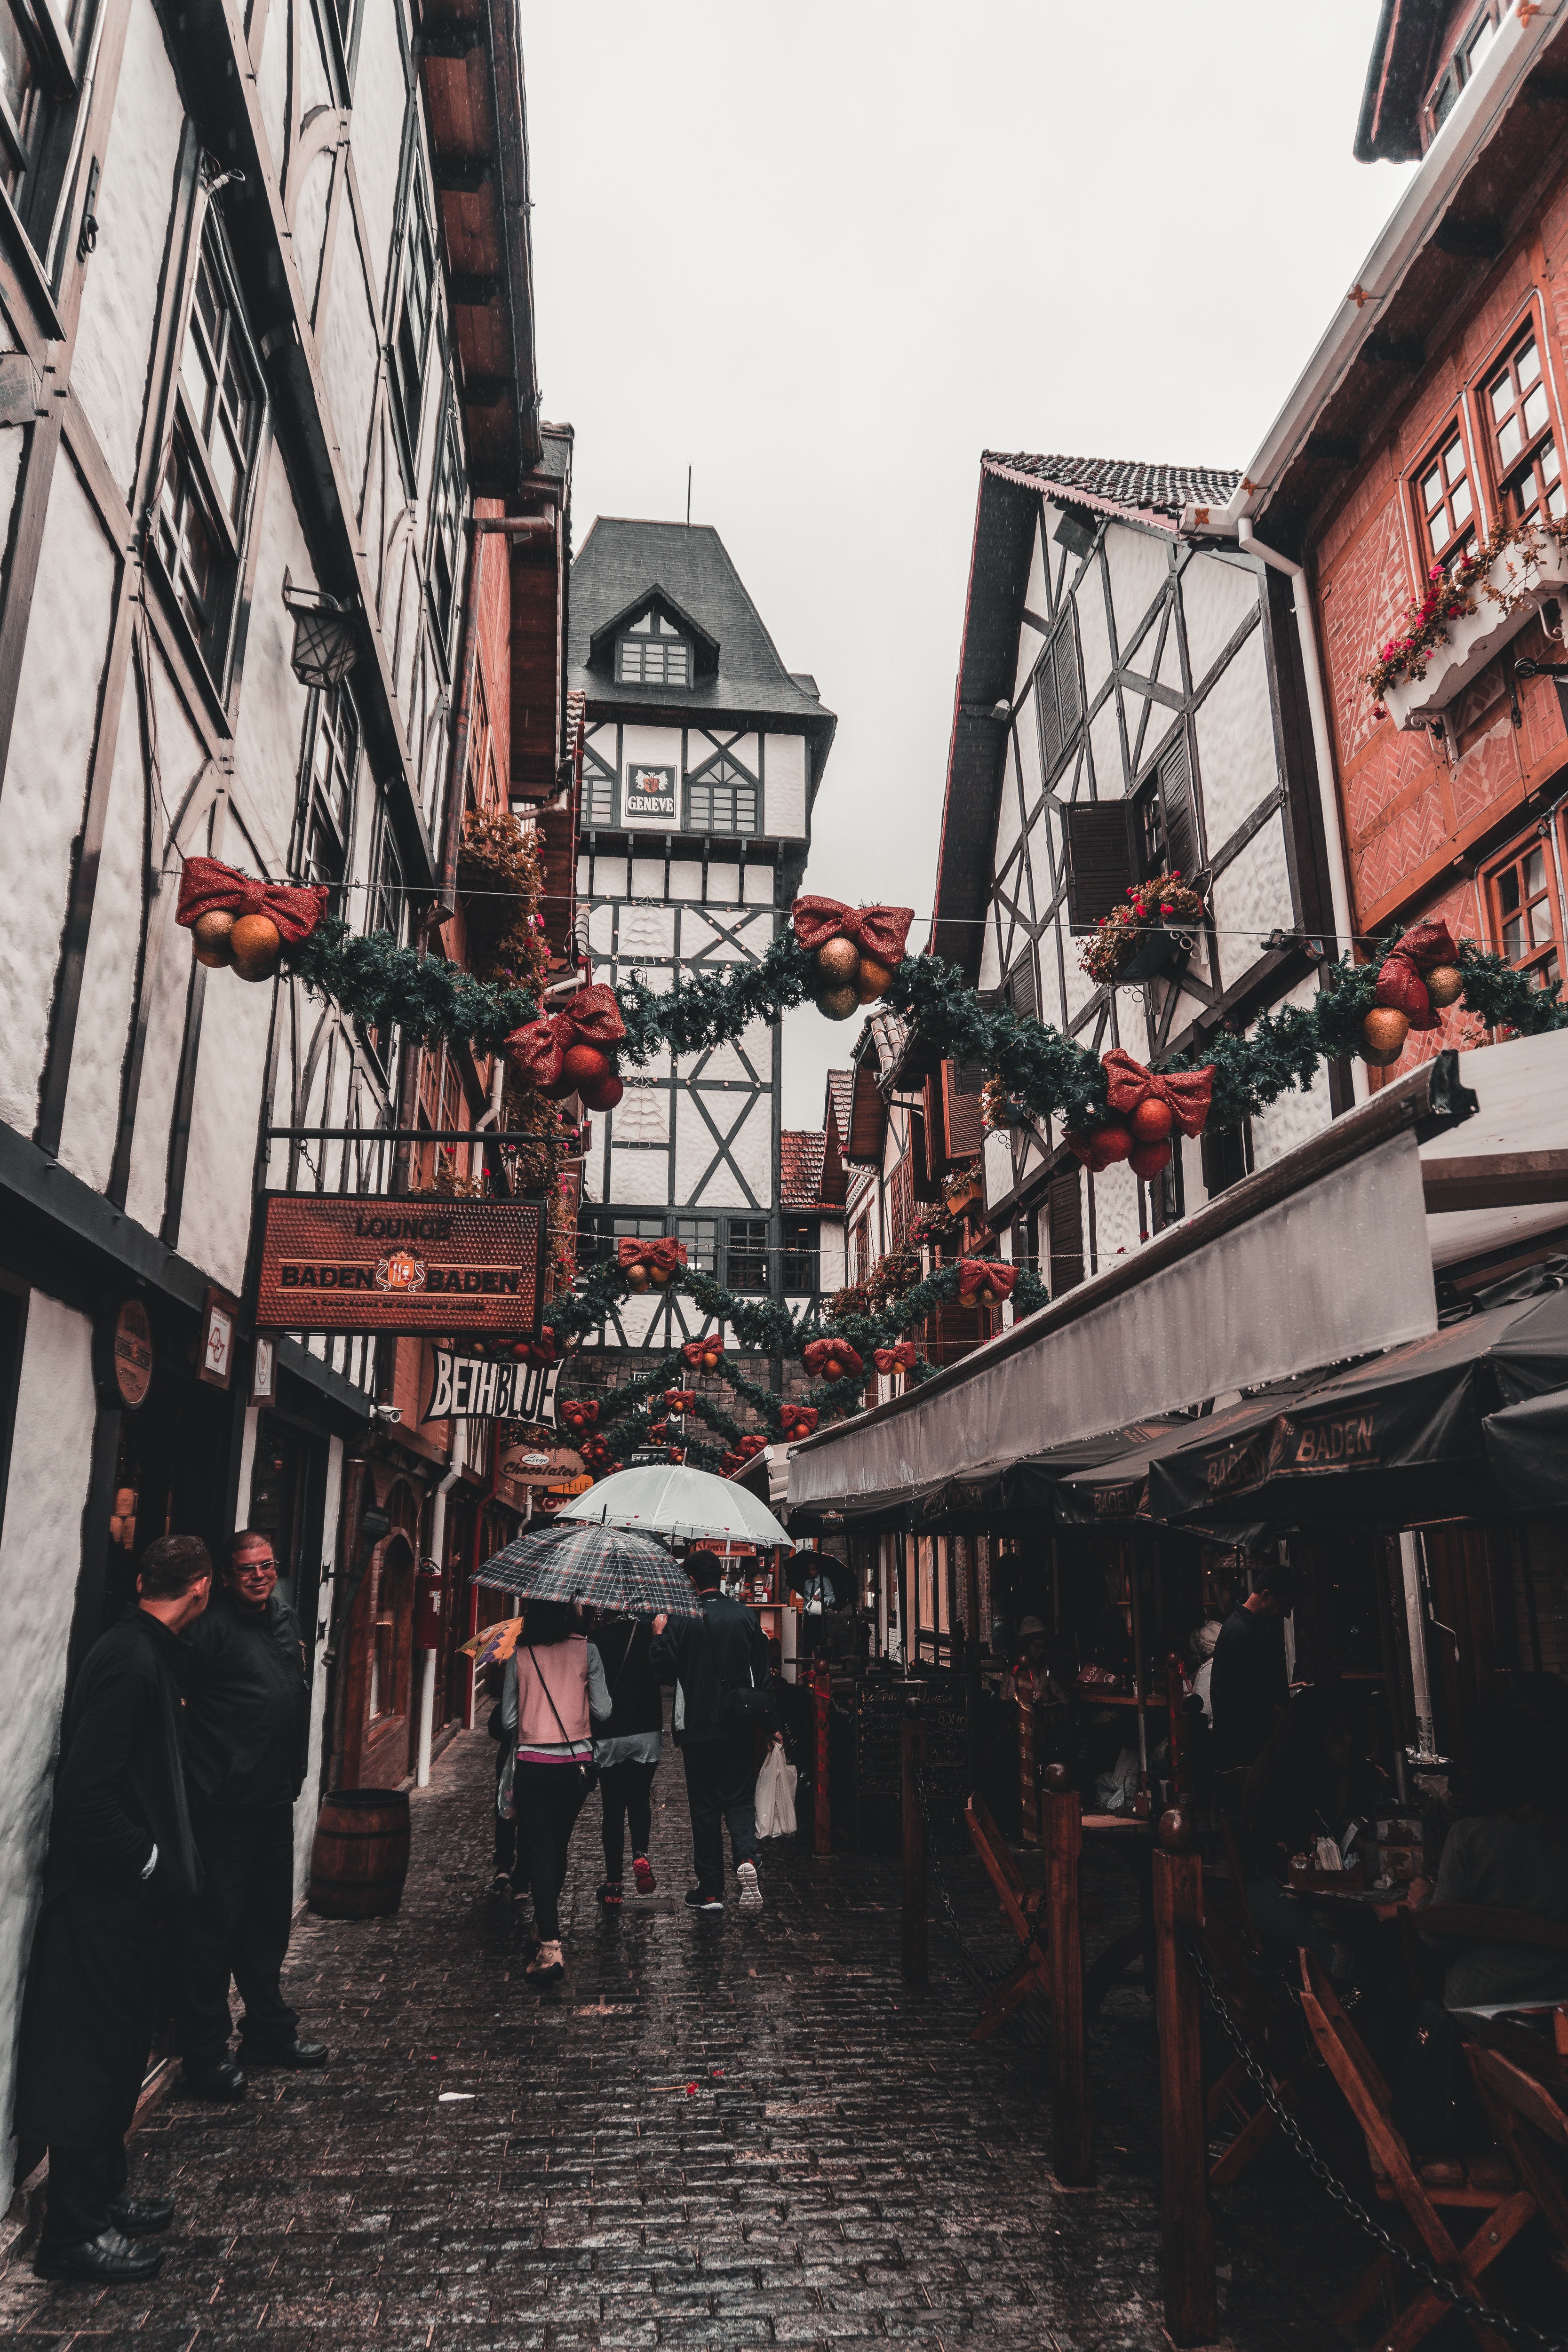
town, street, alley, road, city, building, metropolis, facade, sky, winter